New York State Route 92

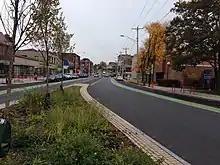
Heading east past Forman Park

At Lexington Avenue, NY 92 begins to turn to the southeast as it heads through more residential areas of the city. At East Avenue, a local street just west of Nottingham Senior High School, a center lane begins, enabling left turns from both directions. The route passes north of the school and St. Mary's Cemetery and south of LeMoyne College before exiting the city limits. At this point, maintenance of the route shifts from Syracuse to the New York State Department of Transportation (NYSDOT). Now in DeWitt, NY 92 continues past several blocks lined with homes to an intersection with Erie Boulevard, a six-lane divided highway that carries NY 5 through eastern Syracuse. The boulevard ends here, however, and NY 5 turns to join NY 92 eastward along Genesee Street.